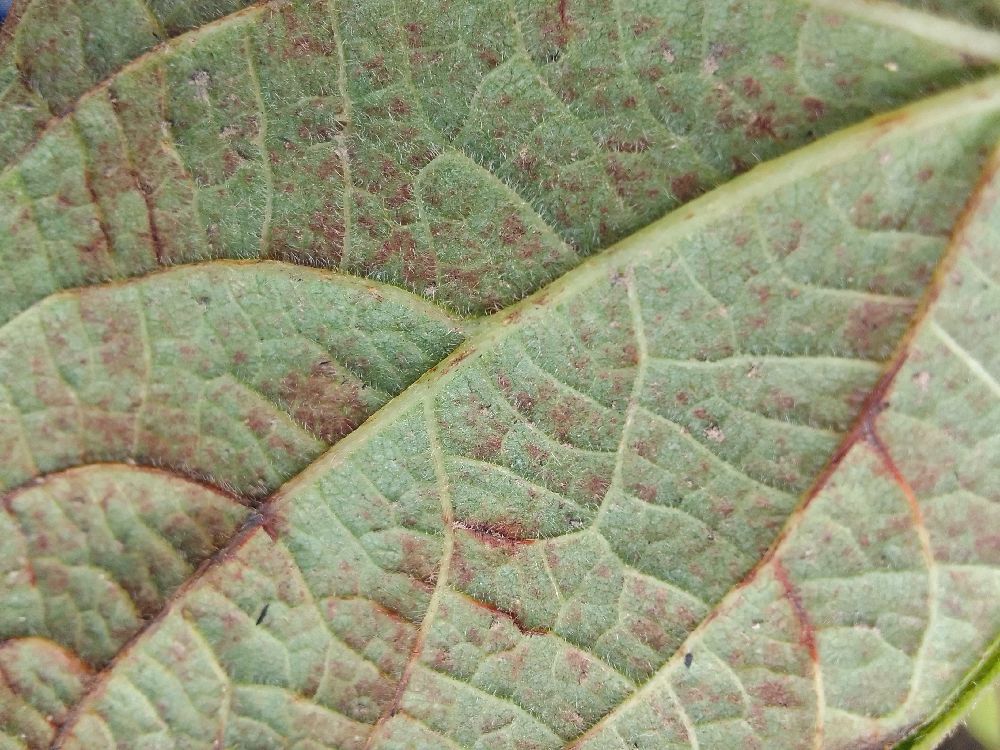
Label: anthracnose